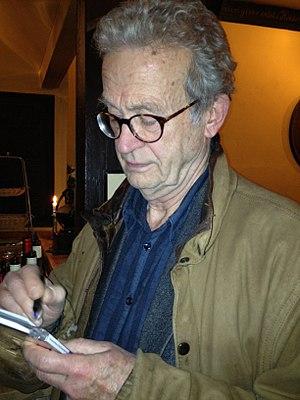
Pelle Gudmundsen-Holmgreen est un compositeur danois, né à Copenhague le 21 novembre 1932 et mort le 27 juin 2016.
5 janvier :